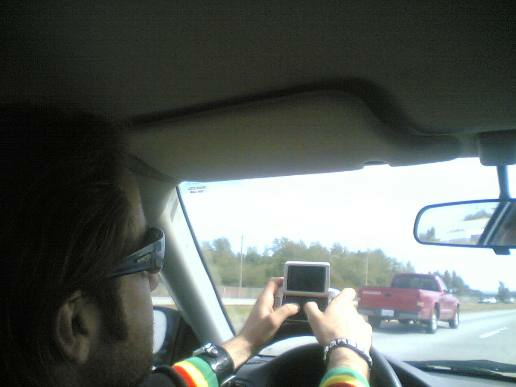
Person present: Yes